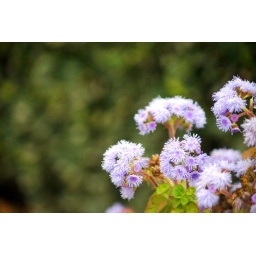
I don't know name of this flower in English, but in my language it's &amp;quot; Like cloud &amp;quot;